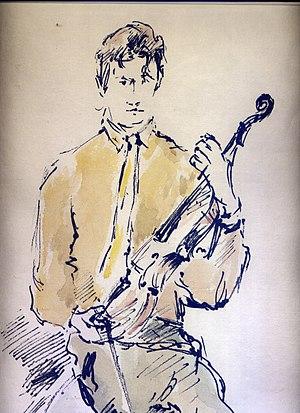
Portrait d'ALAIN VAN DIEVOET, par son père LEON VAN DIEVOET, 46 cm x 28 cm, dessin encre de chine et aquarelle sur papier japon, 1967